Aeroelasticity

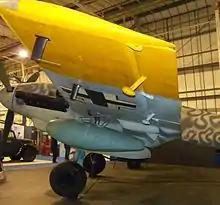
Mass balances protruding from an aileron used to suppress flutter

In the period 1950–1970, AGARD developed the "Manual on Aeroelasticity" which details the processes used in solving and verifying aeroelastic problems along with standard examples that can be used to test numerical solutions.